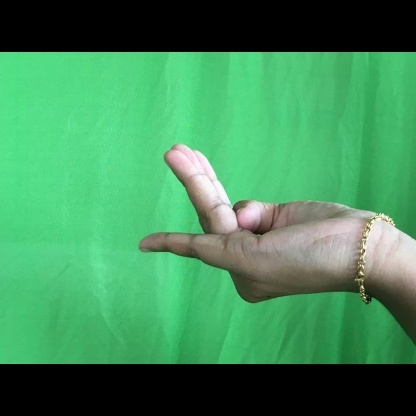
Mudra: Chaturam